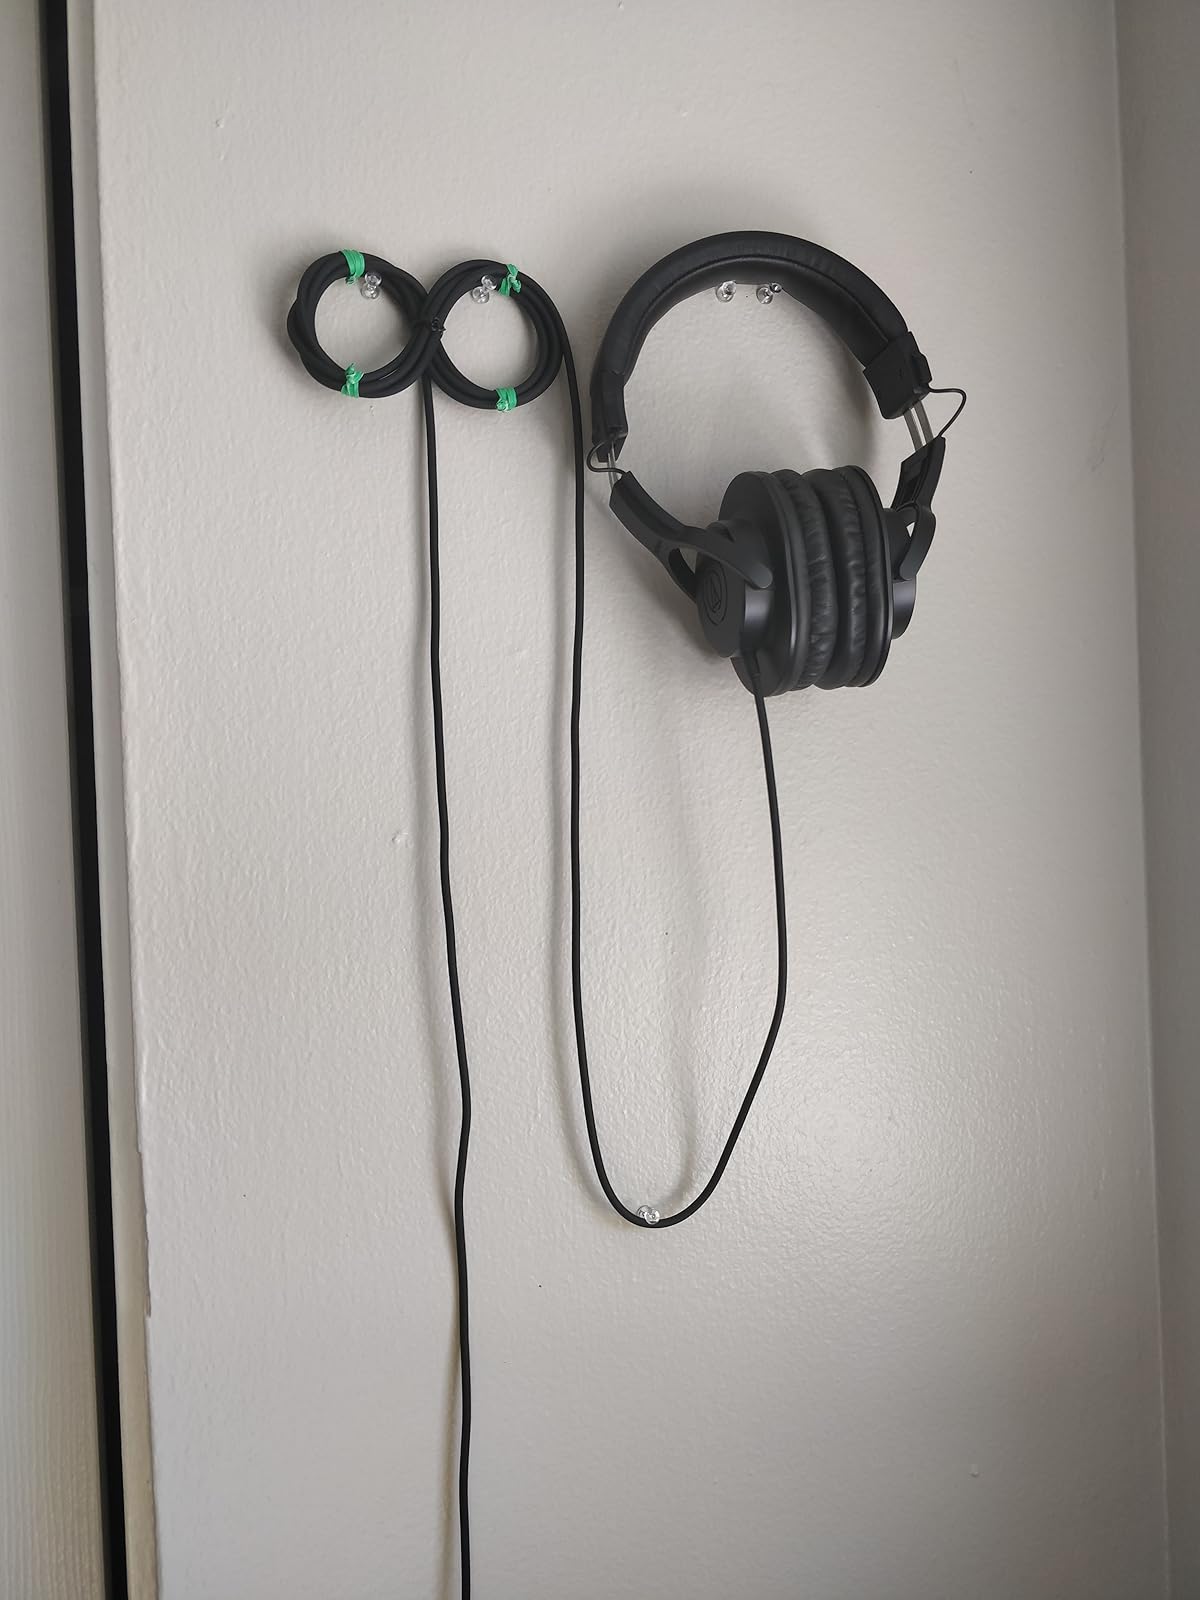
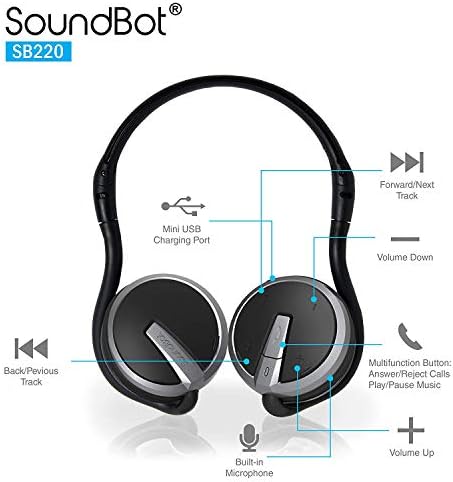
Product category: headphones
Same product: no